Stig H:son Ericson

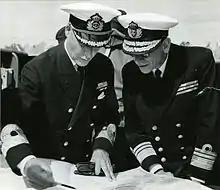
Chief of the Navy, Vice Admiral Ericsson (left) and Chief of Danish Navy Staff, Vice Admiral Hans Alfred Nyholm in 1955.

Ericson was commissioned as a naval officer and acting sub-lieutenant in the Swedish Navy in 1918. Ericson served at the Naval Staff from 1926 to 1932. Ericson was a teacher at the Royal Swedish Naval Staff College from 1928 to 1938 and served as a naval assistant at the Board of Telecommunications Services ("Telegrafstyrelsen") from 1929 to 1932.